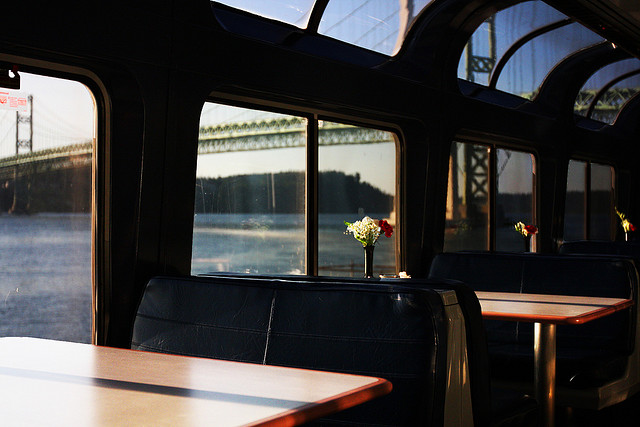
A boat with lots of seats and large windows.

Inside view of tables next to the windows in the boat

The eating car of the train has empty booths.

A view looking outside a train window by a table with a flower vase.